Right-libertarianism

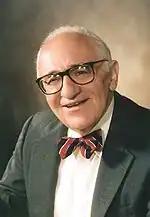
Murray Rothbard

There is a debate amongst right-libertarians as to whether or not the state is legitimate. While anarcho-capitalists advocate its abolition, minarchists support minimal states, often referred to as night-watchman states. Minarchists maintain that the state is necessary for the protection of individuals from aggression, breach of contract, fraud and theft. They believe the only legitimate governmental institutions are courts, military and police, although some expand this list to include the executive and legislative branches, fire departments and prisons. These minarchists justify the state on the grounds that it is the logical consequence of adhering to the non-aggression principle. Some minarchists argue that a state is inevitable, believing anarchy to be futile. Others argue that anarchy is immoral because it implies that the non-aggression principle is optional and not sufficient to enforce the non-aggression principle because the enforcement of laws under anarchy is open to competition. Another common justification is that private defense agencies and court firms would tend to represent the interests of those who pay them enough.